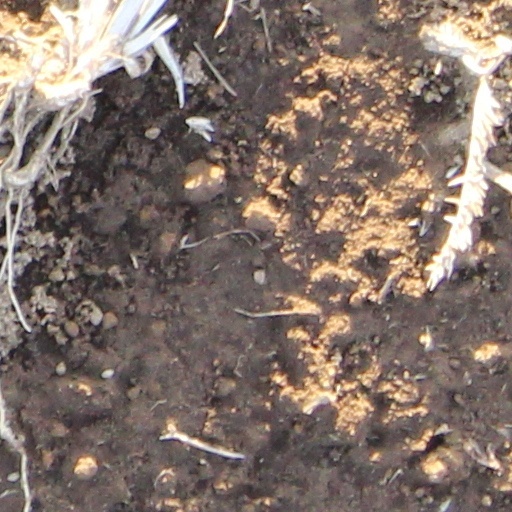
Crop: wheat